John Shuttleworth (character)

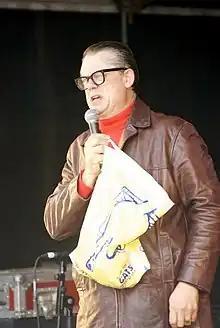
Shuttleworth at the Big Chill in 2010

John Shuttleworth is a fictional singer-songwriter and radio presenter, created in 1985 and performed by English comedy actor and musician Graham Fellows. Originally from Bamford in Derbyshire, Shuttleworth is in his late 50s and is from Walkley in Sheffield, South Yorkshire. He has a quiet manner and slightly nerdish tendencies. His musical talents are usually expressed through his PSS portable keyboard and include "Pigeons in Flight", a song that Shuttleworth attempted to have selected for the Eurovision Song Contest.